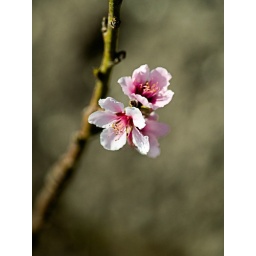
A shot of some of the new blossoms on the new fruit trees in the orchard.